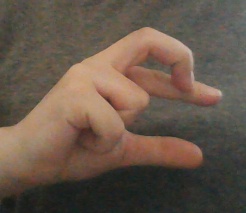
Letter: thal